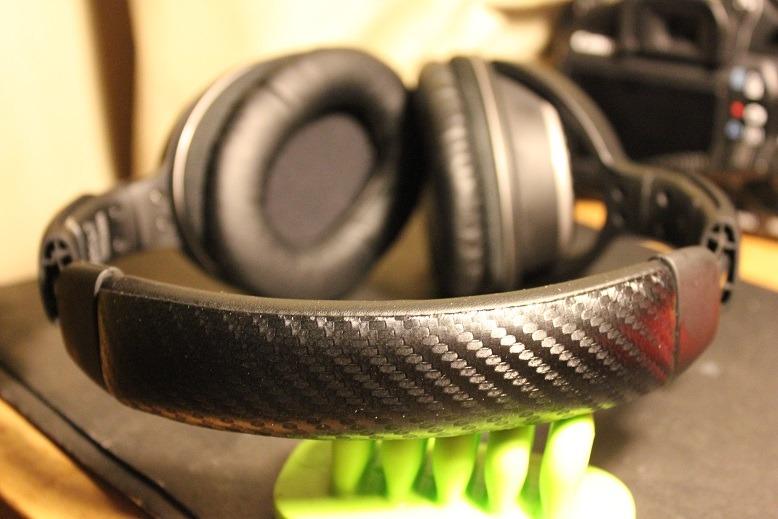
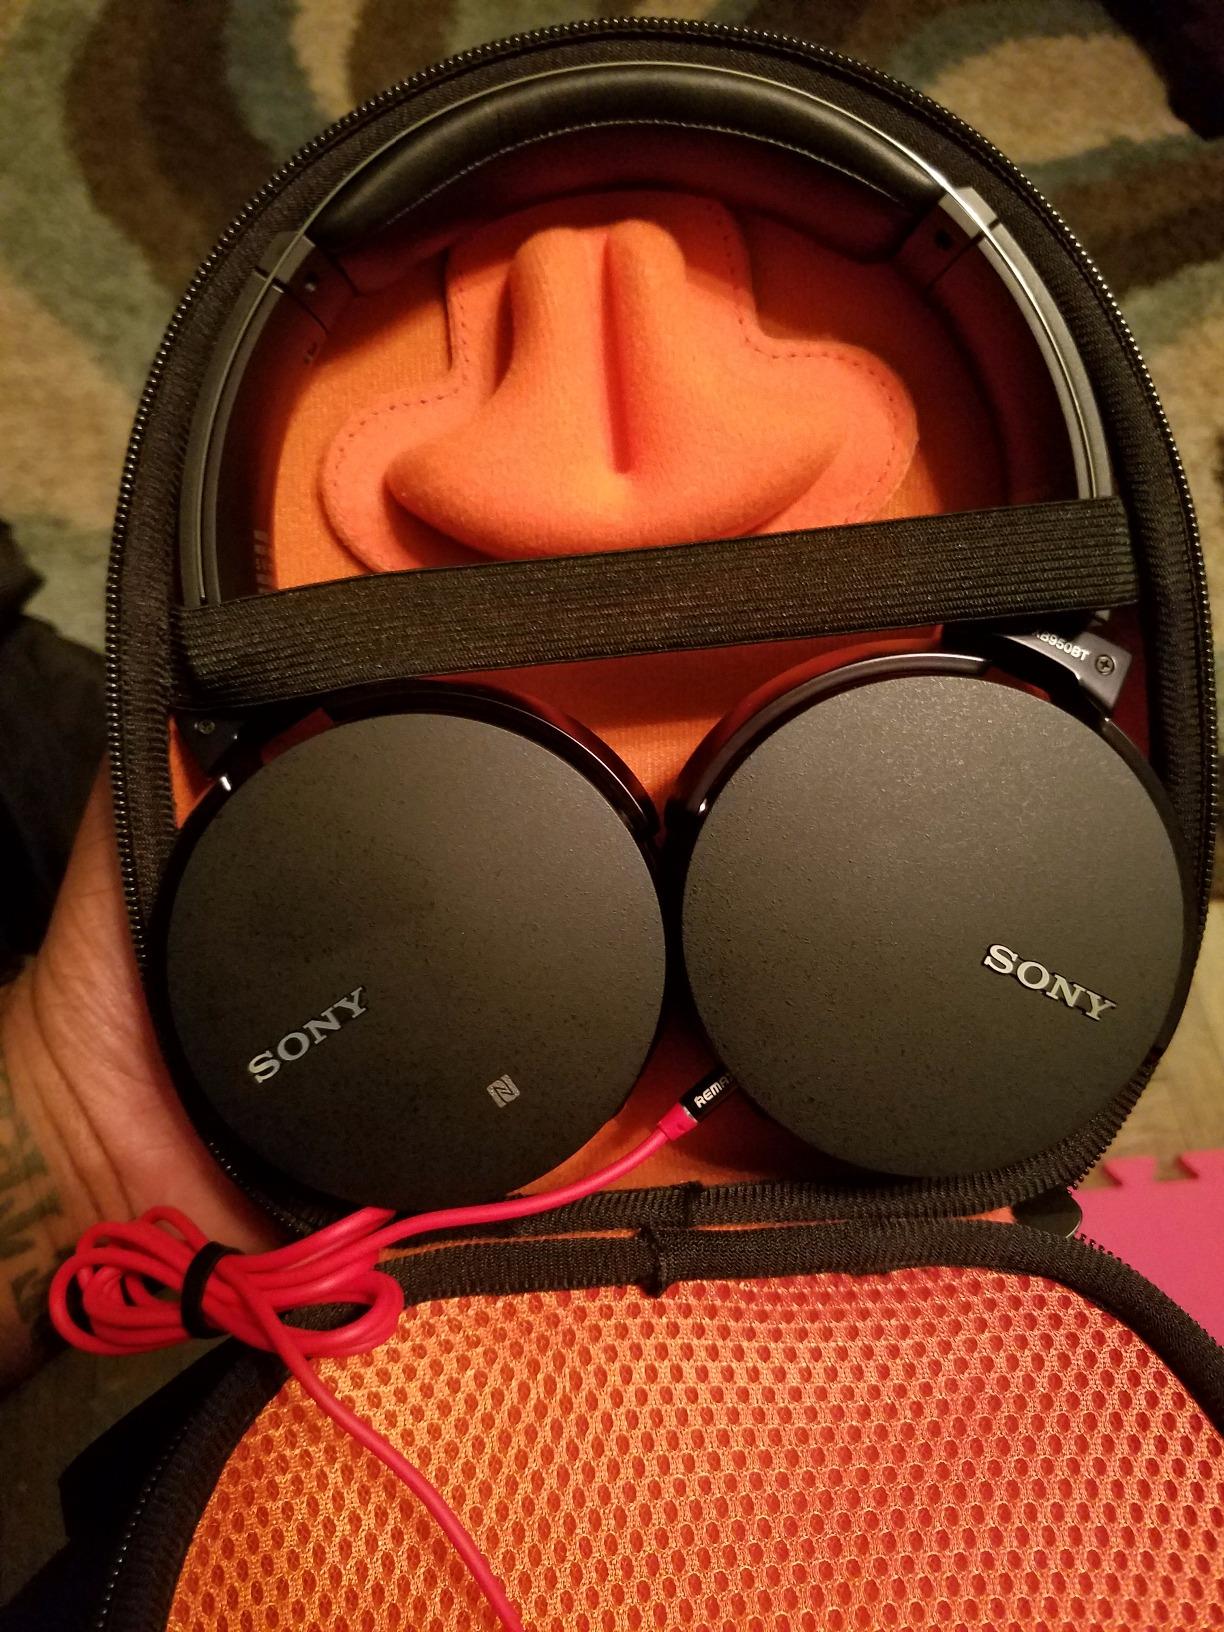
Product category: headphones
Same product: no